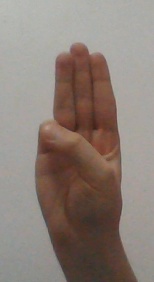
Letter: thaa